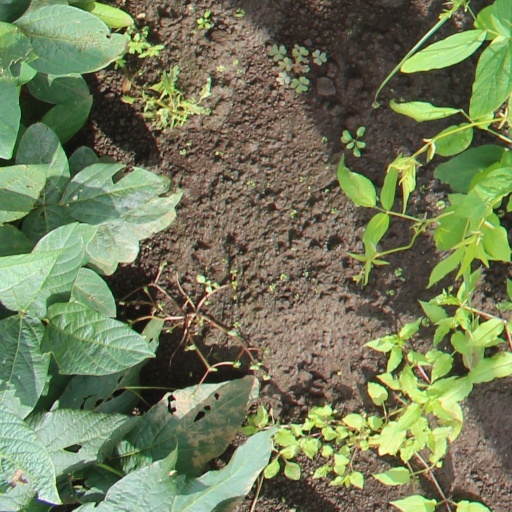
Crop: soybean